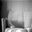
Label: couch